Marta Higueras

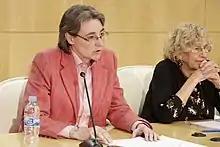
Higueras in March 2017 next to Manuela Carmena.

In the municipal elections of May 2015, Higueras occupied 7th position on the list for Ahora Madrid for the City Council of Madrid.